Rim of the Canyon

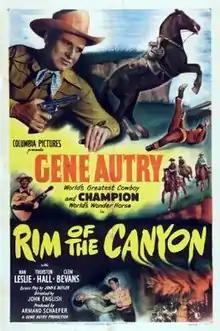
Theatrical release poster

Rim of the Canyon is a 1949 American Western film directed by John English and starring and co-produced by Gene Autry; featuring Nan Leslie, and Thurston Hall. Based on the short story "Phantom .45's Talk Loud" by Joseph Chadwick, the film is about a horse stolen by escaped convicts and the cowboy who pursues them to a ghost town inhabited by a ghost.